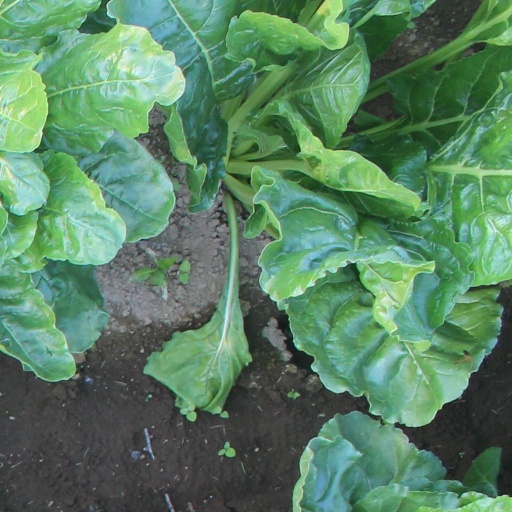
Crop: sugar beet